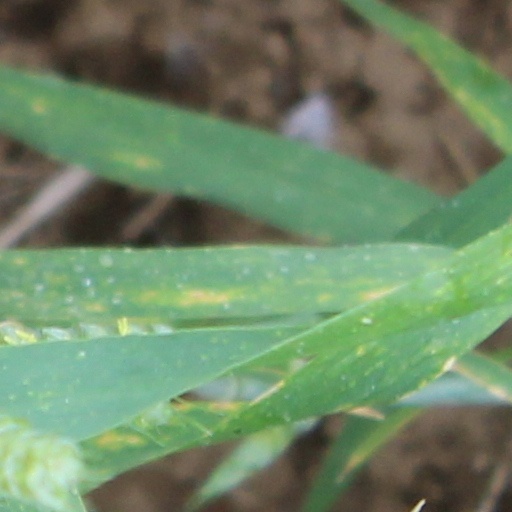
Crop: wheat